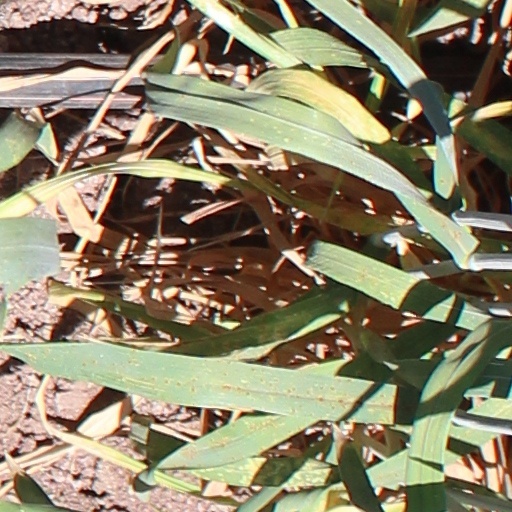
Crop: wheat